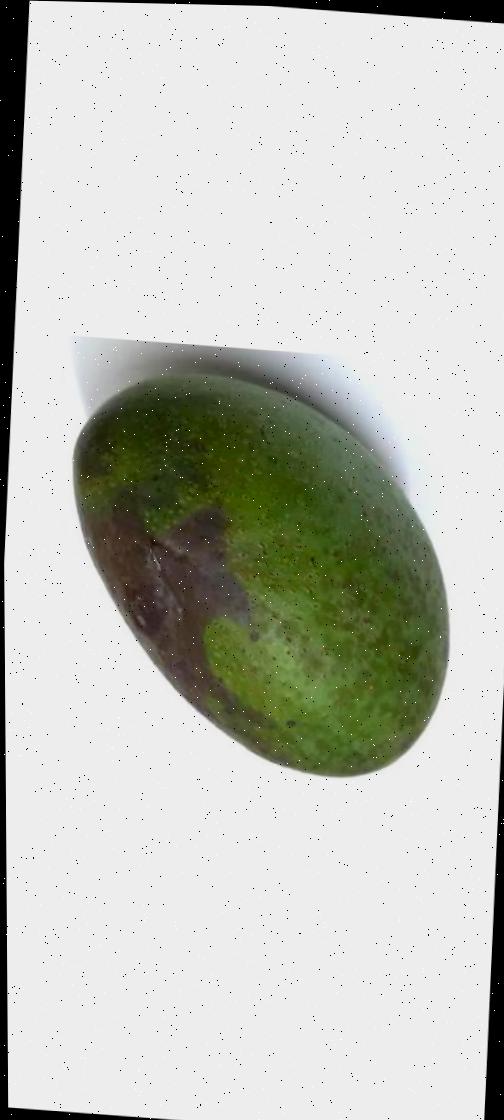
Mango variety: Ashshina Zhinuk